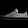
Label: Sneaker